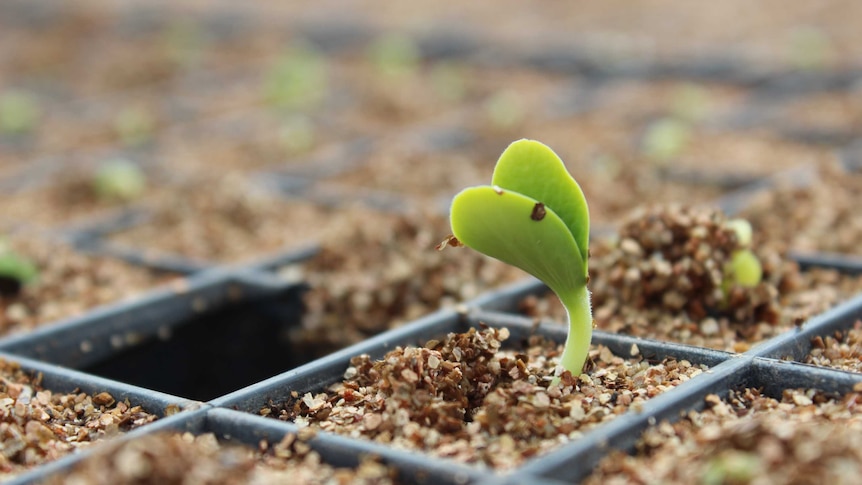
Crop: apple
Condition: mosaic_virus